2009–10 Clemson Tigers men's basketball team

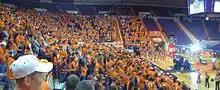
College GameDay live broadcast from Littlejohn Coliseum (Jan 23, 2010)

On January 23, 2010, ESPN's College GameDay broadcast live from Littlejohn Coliseum for the first time. Afterward, GameDay host Digger Phelps said of the broadcast at Clemson: "It was the best". The crowd was so loud during the broadcast that the production director requested that the crowd keep the noise down when cameras were rolling. The day culminated in a 60–47 loss to Duke, the lowest point total for Duke thus far this season, and the lowest point total of a Clemson team at home since the 2003–04 season, Oliver Purnell's first at Clemson.